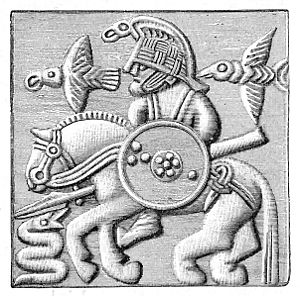
Vendeltiden / Galleri med arkæologiske fund fra vendeltiden
Vendeltiden er den mellemste periode i yngre jernalder i Sveriges forhistorie, navngivet efter de rige arkæologiske bådgravsfund nær Vendels kyrka nord for Uppsala.